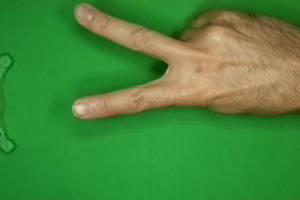
Label: scissors